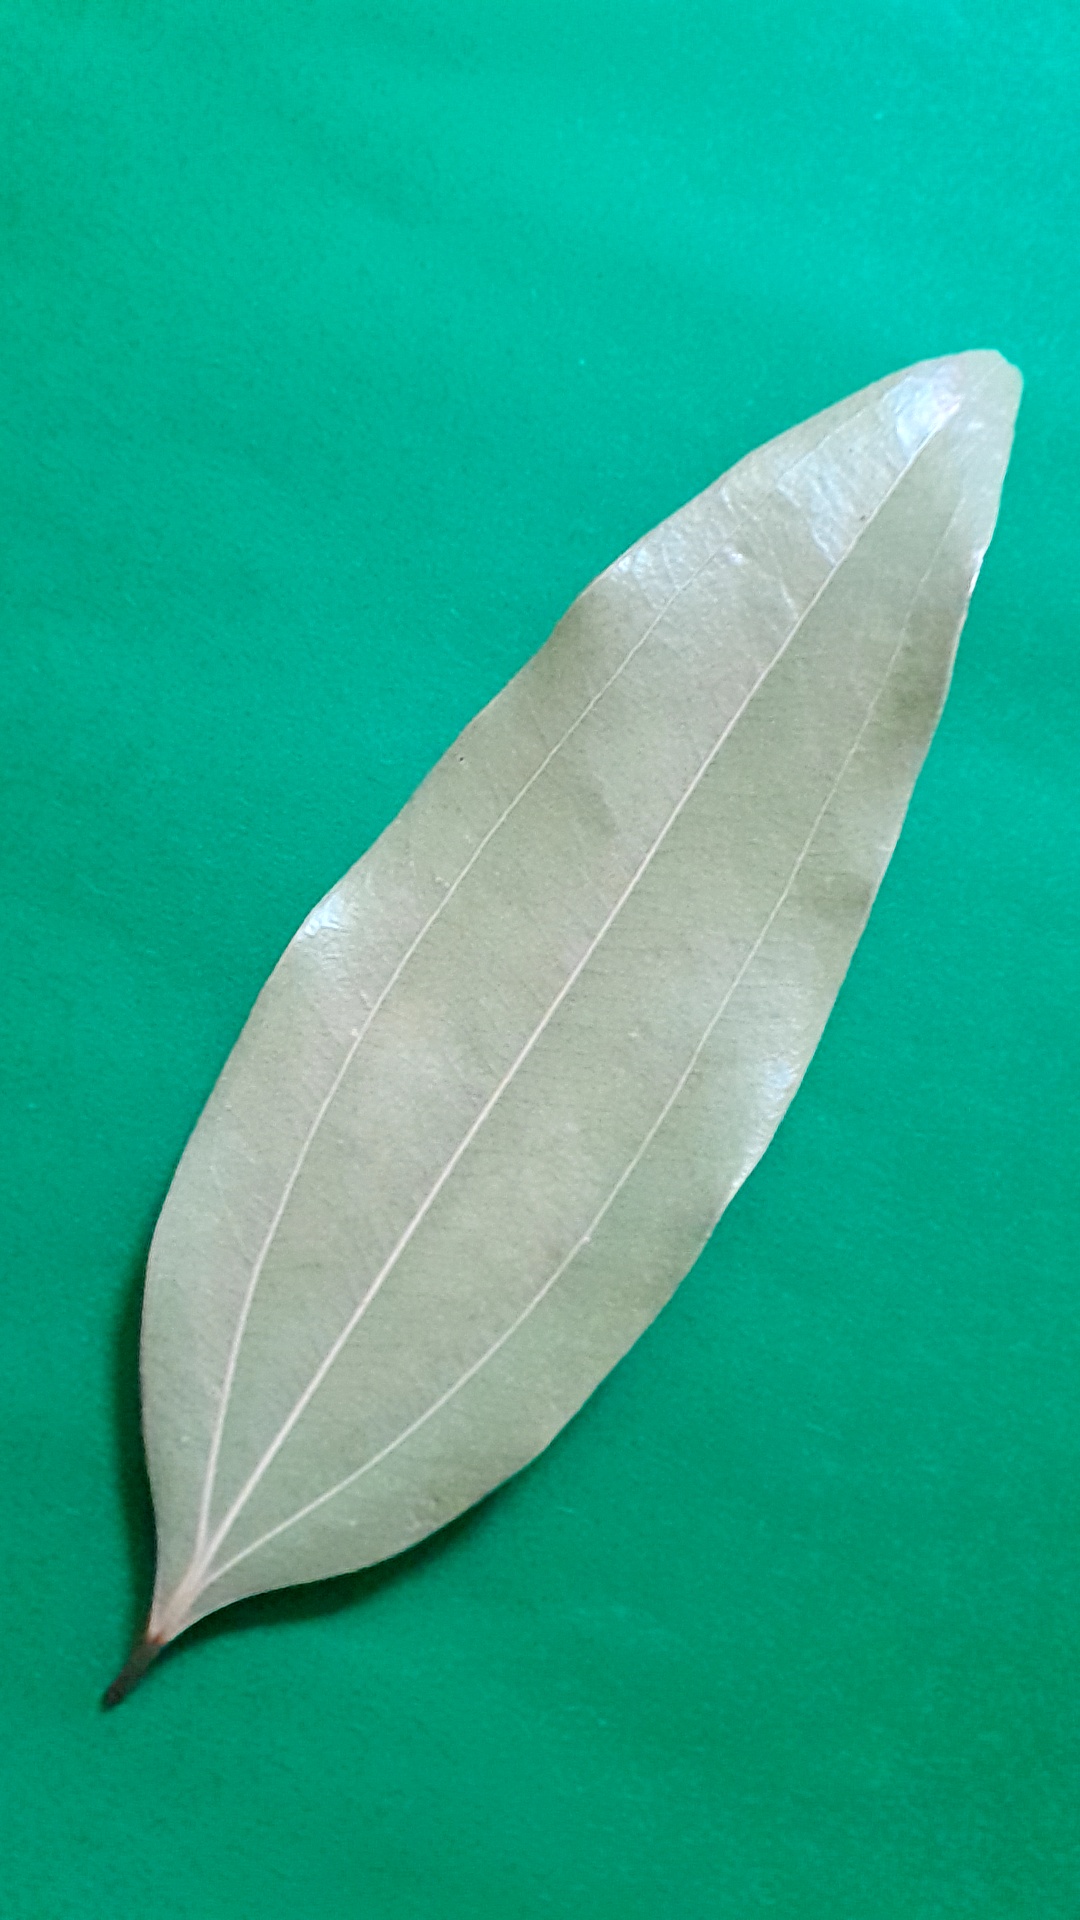
Label: Dry Leaf